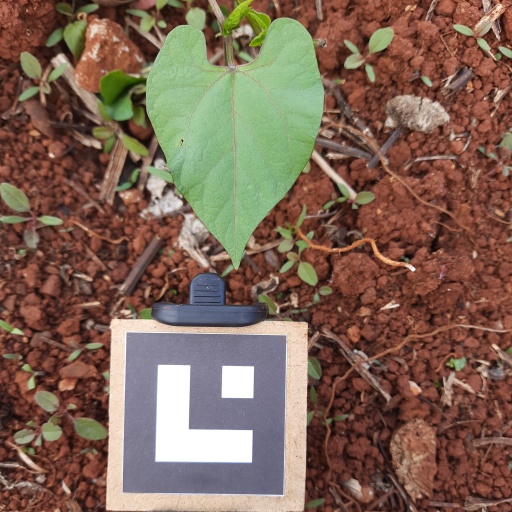
Observations: wavy surface, eating holes in the center, under cloudy sky